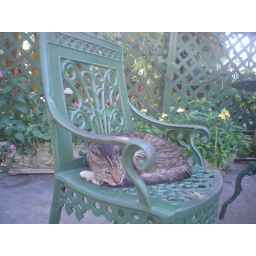
Hemingway cat in green wrought iron chair, Ernest Hemingway house, Key West, Florida